Strategic grid model

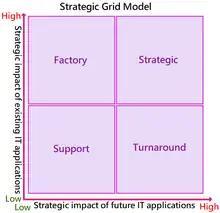
Strategic grid model

The strategic grid model is a contingency approach that can be used to determine the strategic relevance of IT to an organization. The model was proposed by F. Warren McFarlan and James L. McKenney in 1983, and takes the impact of the information technology on the strategy in future planning as the horizontal axis, and the current impact of the information technology on corporate strategy as the vertical axis, which is divided into four types: support, turnaround, factory, and strategic.